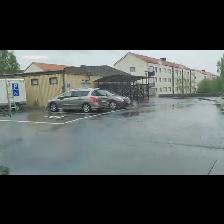
Label: NonHuman